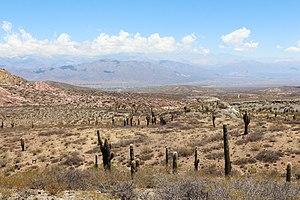
Parc national Los Cardones, Argentine
Les parcs nationaux d'Argentine constituent un réseau de 37 parcs nationaux en Argentine. Les parcs couvrent une grande variété d'habitats naturels, du Parc national Baritú à la frontière avec la Bolivie jusqu'au Parc national Tierra del Fuego à l'extrémité sud du continent.
Le parc national Los Cardones est situé au nord-ouest de l'Argentine, dans la province de Salta, non loin de Cachi. Il ne possède pas de structure d'accueil touristique, mais il est traversé par la route 33, qui prend le nom de recta Tin Tin dans sa portion rectiligne.